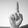
ASL letter: D